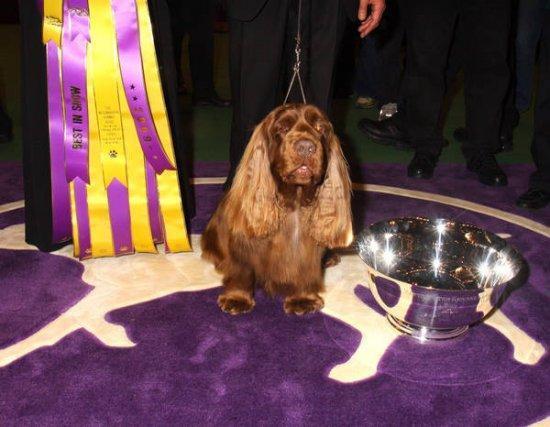
Sussex_spaniel